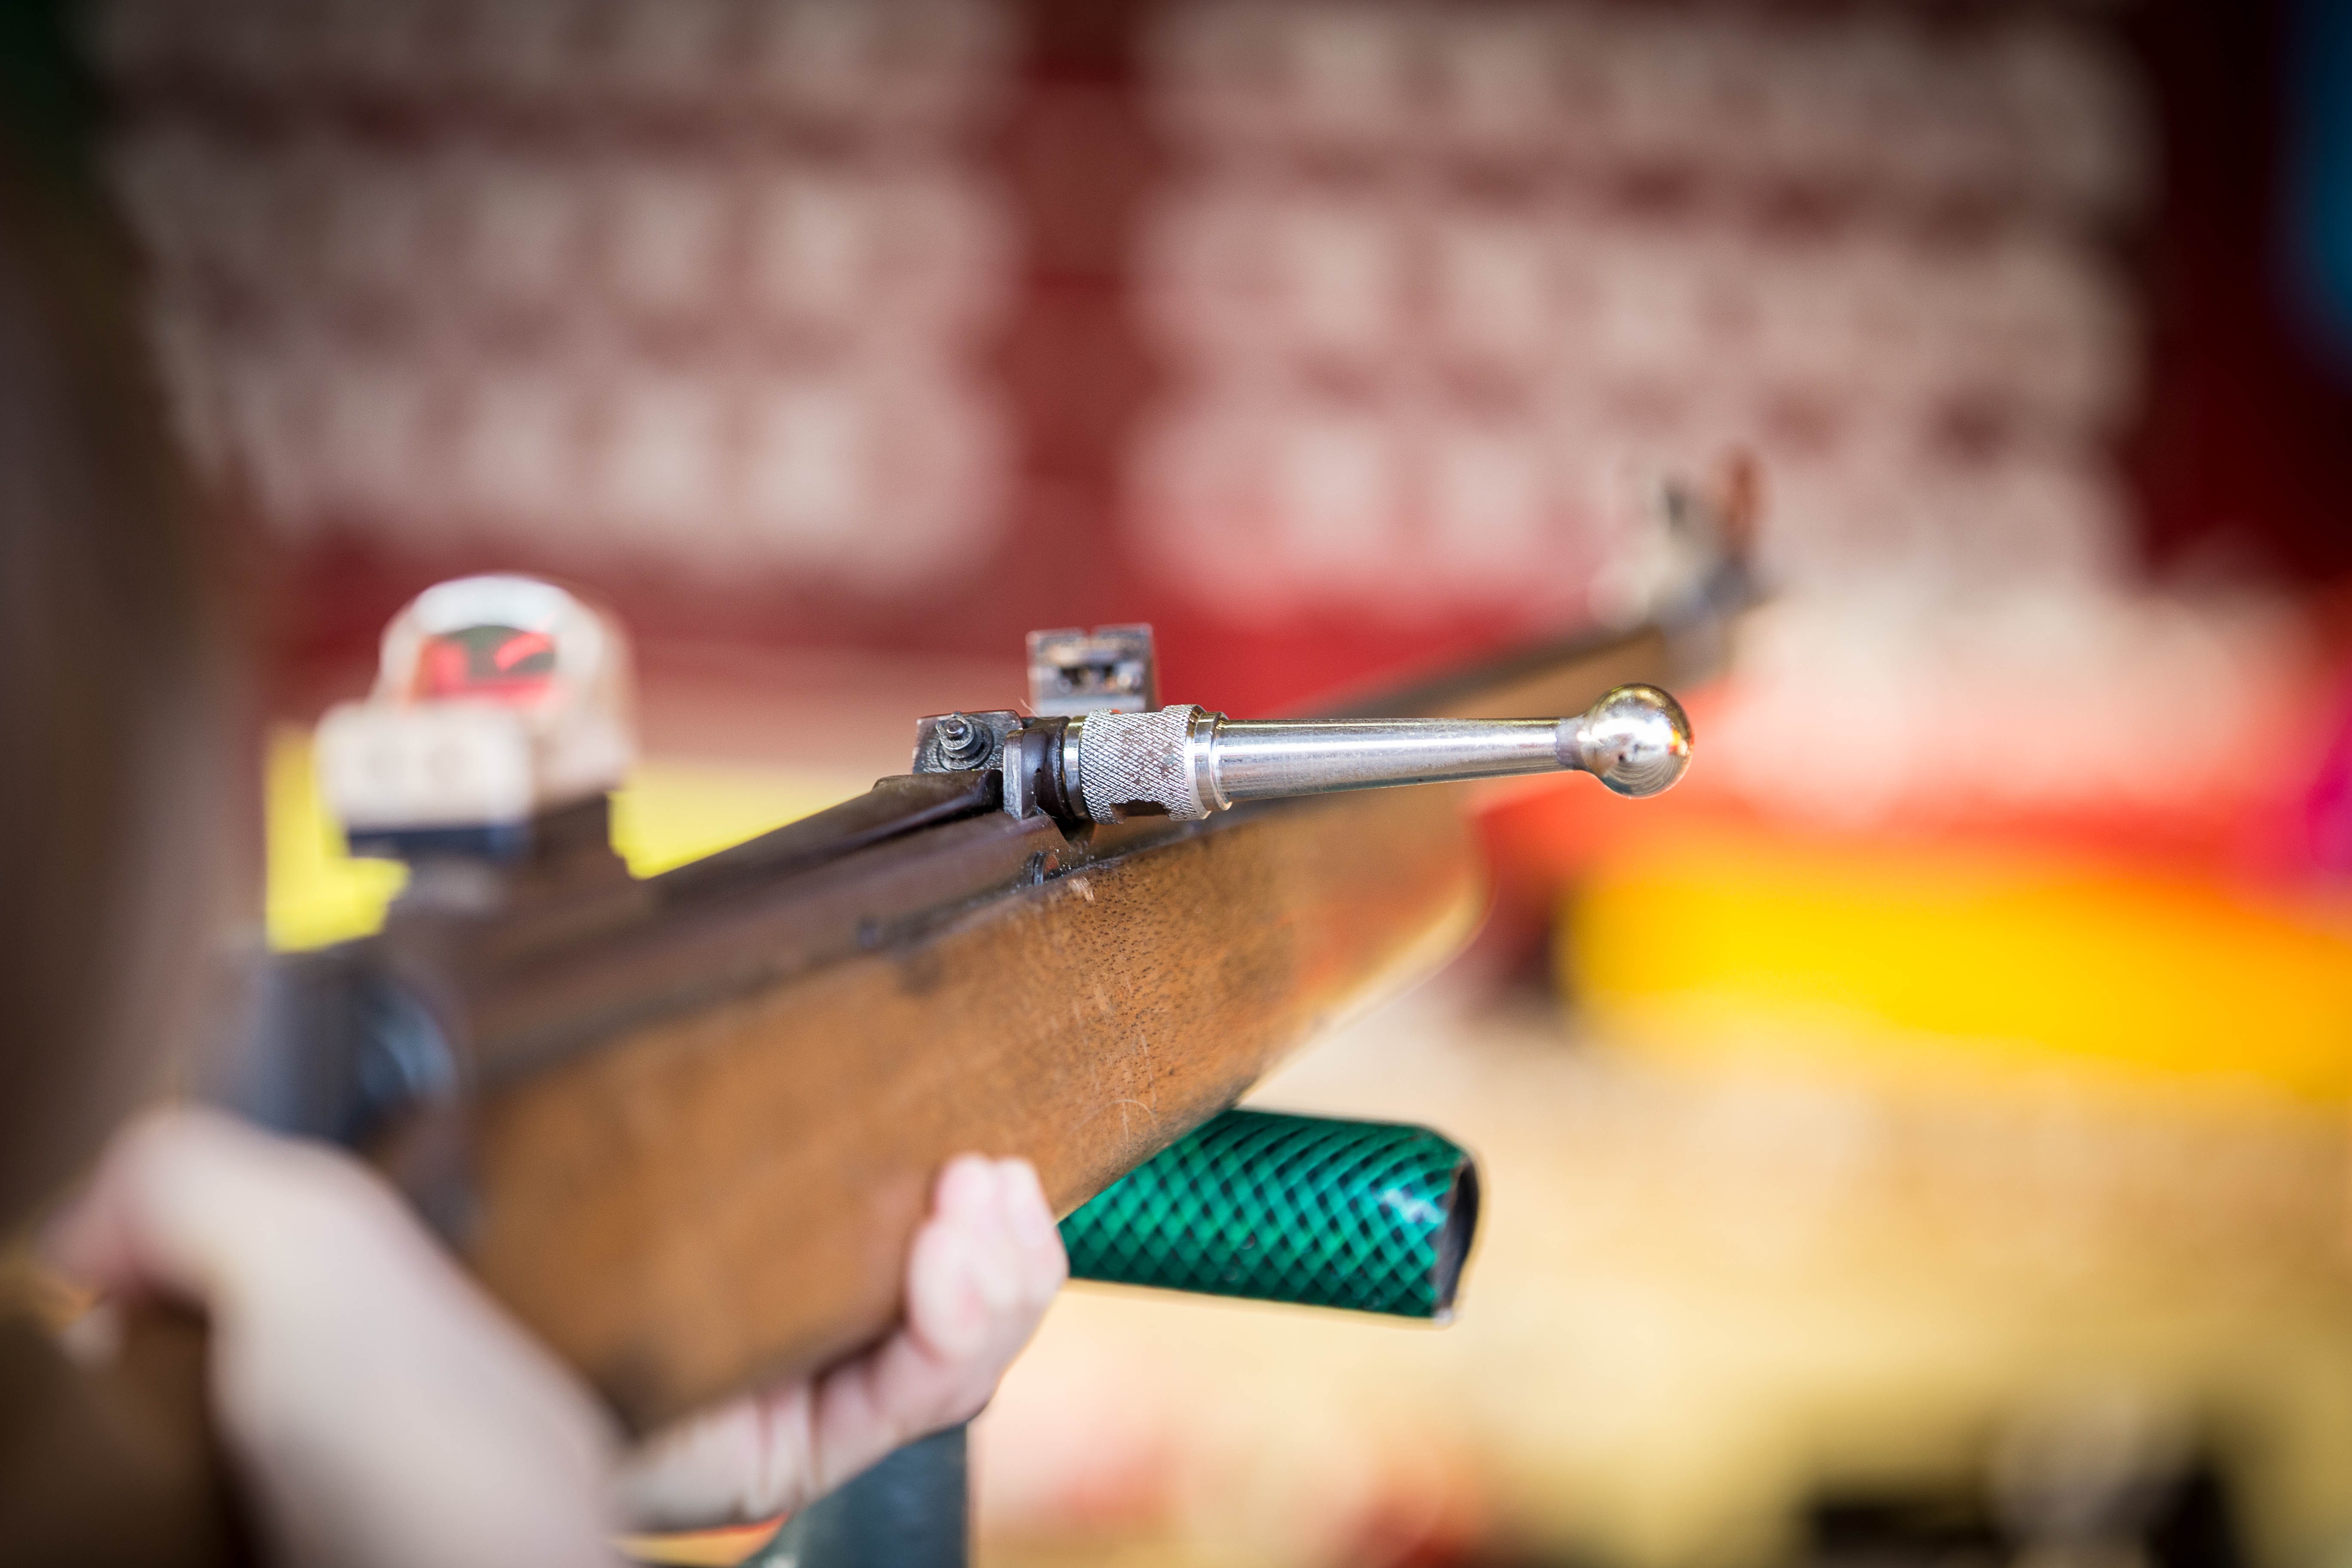
color, toy, weapon, gun, rifle, bavaria, tradition, folk festival, year market, bavarian, firearm